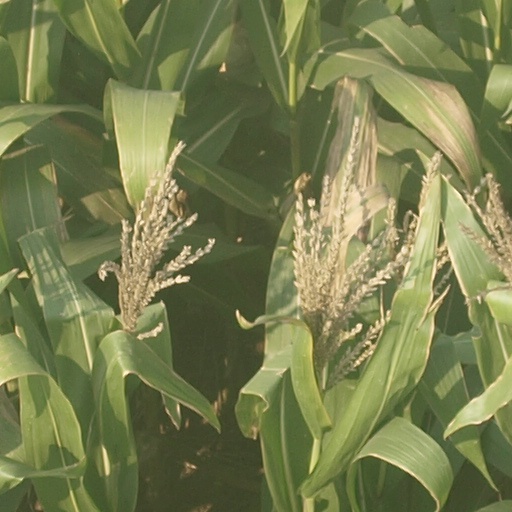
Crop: maize; corn